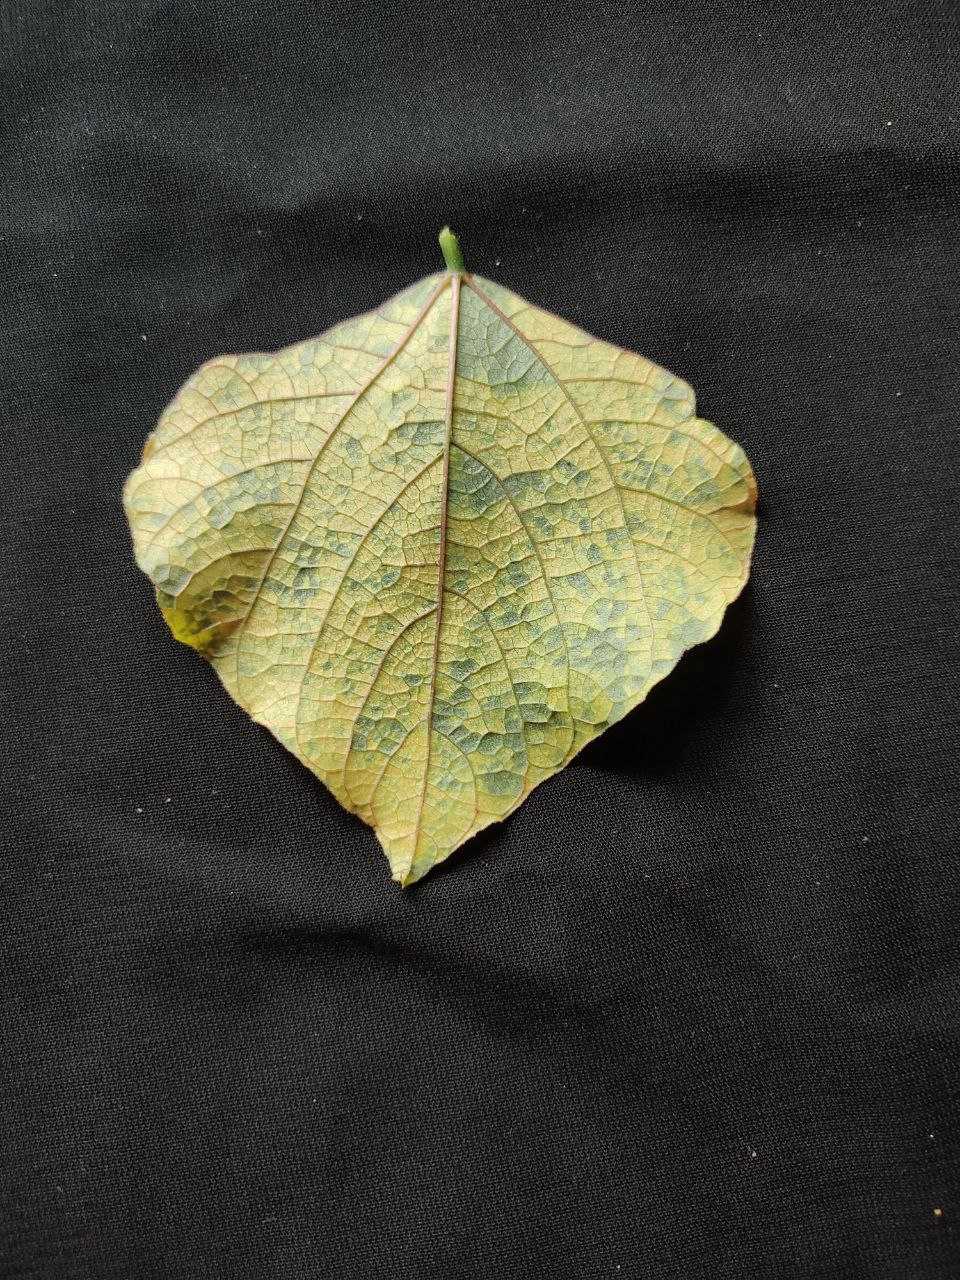
Crop: bean
Leaf condition: Mosaic Virus